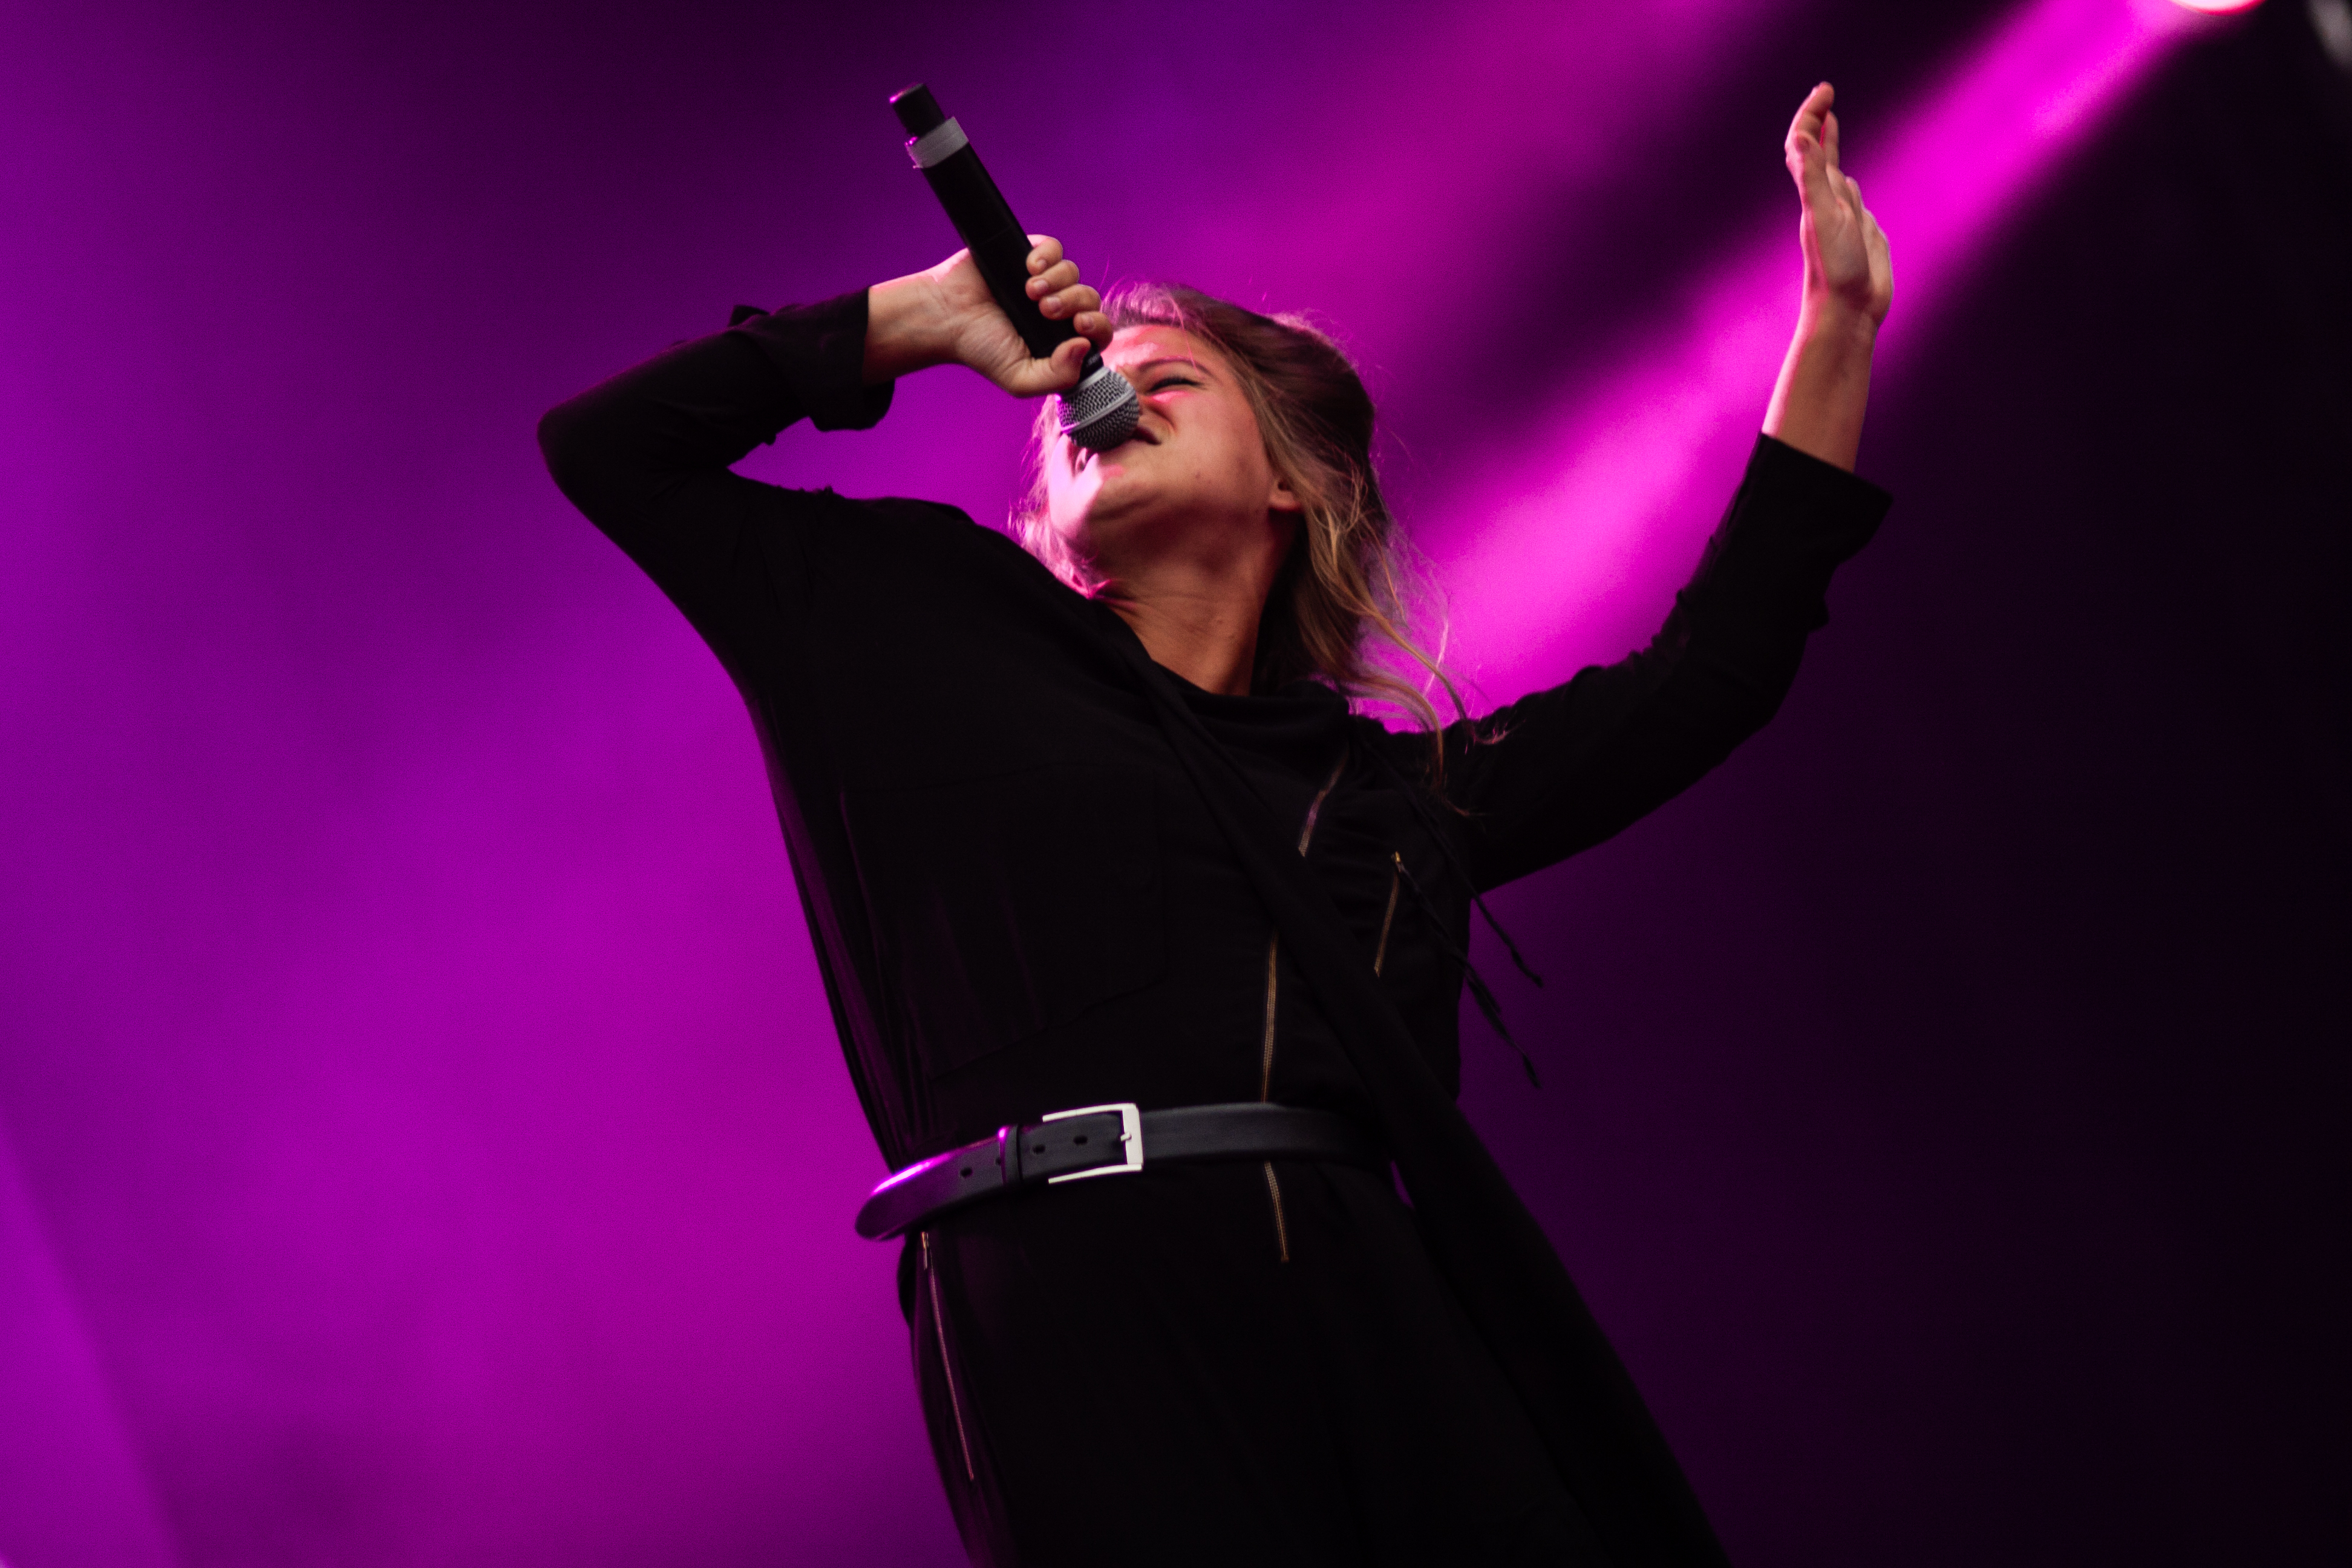
music, concert, singer, live, canon, musician, performance art, festival, 40d, stage, 2012, dour, dour2012, sue, selah, selahsue, performance, singing, guitarist, entertainment, performing arts, singer songwriter